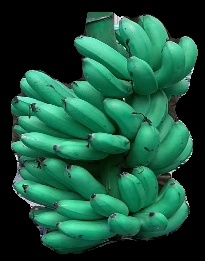
Variety: rasbale
Grade: grade1